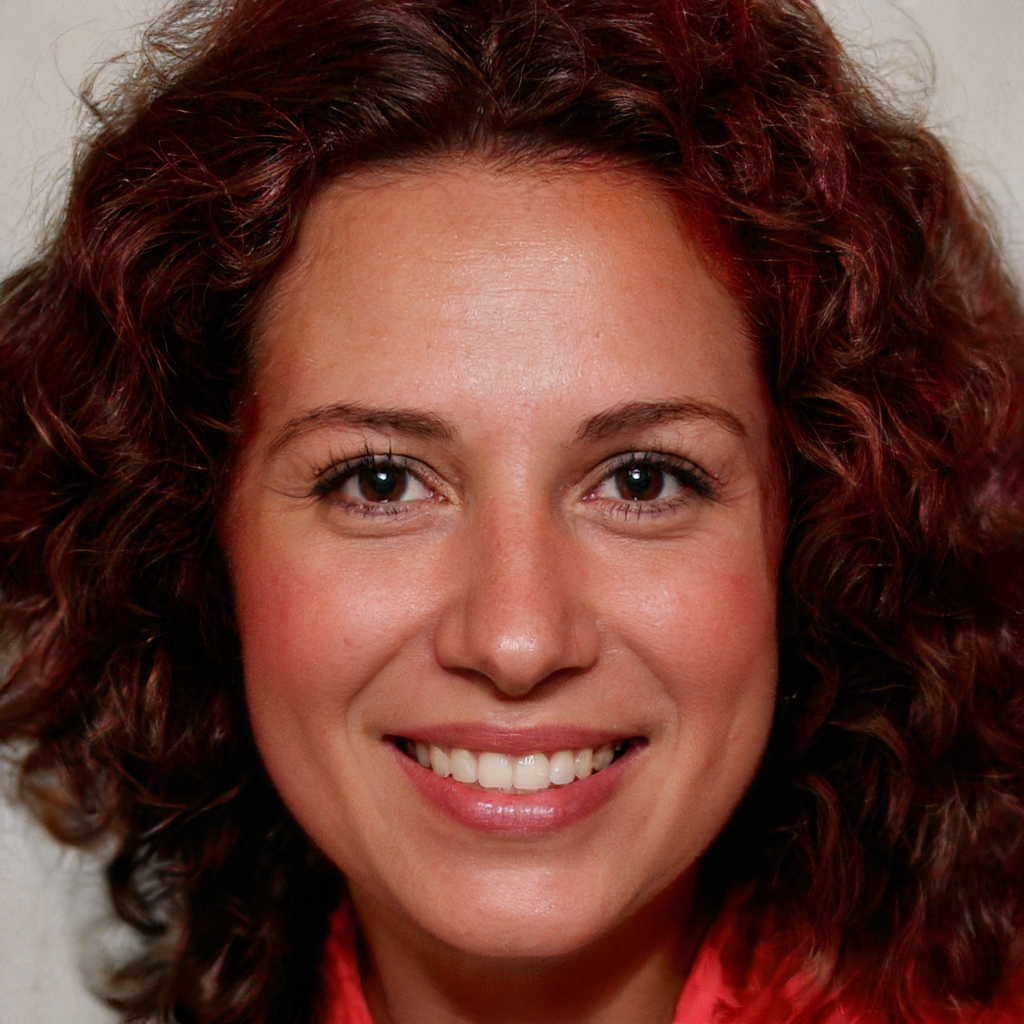
Gender: Female